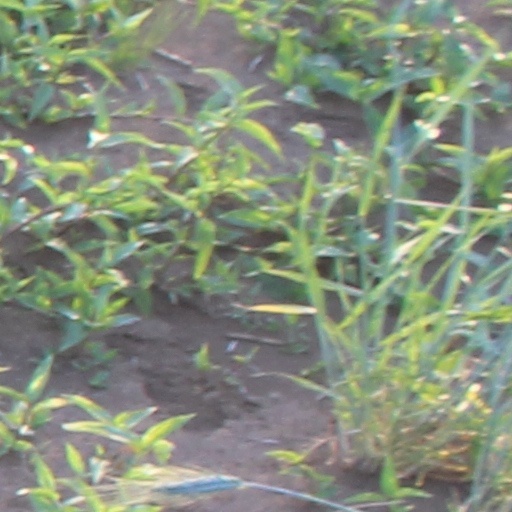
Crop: wheat